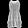
Label: T - shirt / top